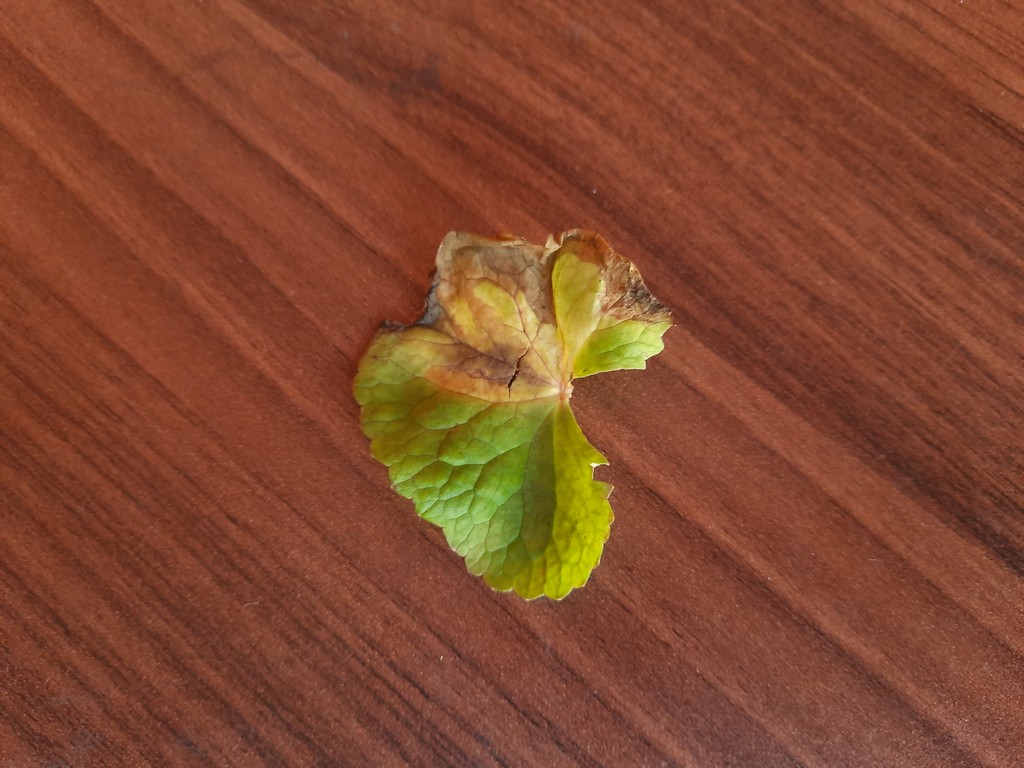
Label: Unhealthy